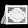
Label: Bag